Kimi ga Aruji de Shitsuji ga Ore de

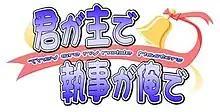

, often abbreviated , and also known as They Are My Noble Masters, is a Japanese adult visual novel developed by Minato Soft and released on May 25, 2007, for Windows on DVD. A PlayStation 2 version with adult-content removed was released under the title "Kimi ga Aruji de Shitsuji ga Ore de: Otsukae Nikki" on March 27, 2008. Two separate novel versions have been written, the first by Haruka Fuse, and the second by Fūichirō Noyama. A manga version started serialization in Kadokawa Shoten's magazine "Comp Ace" on October 26, 2007, written by Hamao Kō, and illustrated by Sanbō Shironeko. An anime adaptation aired in Japan from January to March 2008 on TV Kanagawa. A set of three drama CDs have been produced, along with a radio drama CD.